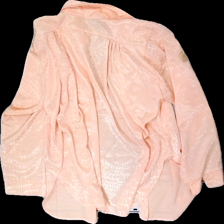
View: back
Type: Shirt
Category: Ladies
Brand: Missing
Colors: Pink
Material: 100% polyester
Pattern: Other
Cut: Regular
Season: All
Price range: 50-100
Recommended usage: Reuse